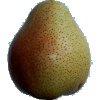
Label: Pear Forelle 1